Eleanor Mondale

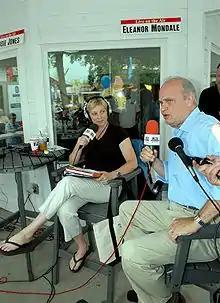
Mondale interviewed Fred Thompson at the 2007 Minnesota State Fair.

Mondale began her journalism career while still in Los Angeles, taking a job at KABC-TV in 1985. She left the station in late 1985 and soon moved to Chicago, getting her first radio break as a helicopter reporter at WMAQ (AM). She continued taking fill-in radio news jobs at various Chicago radio stations, including WCKG-FM. She also was waiting for the pilot of a King World Productions show, "The Rock 'n Roll Evening News", to be sold. Within a few months the show began airing in national syndication, with Mondale working as its Midwest correspondent.